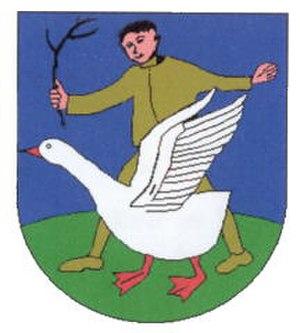
Gänserndorf est une commune autrichienne du district de Gänserndorf en Basse-Autriche.